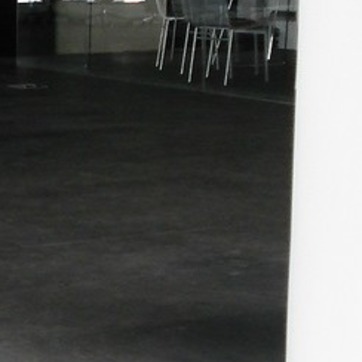
Material: tile